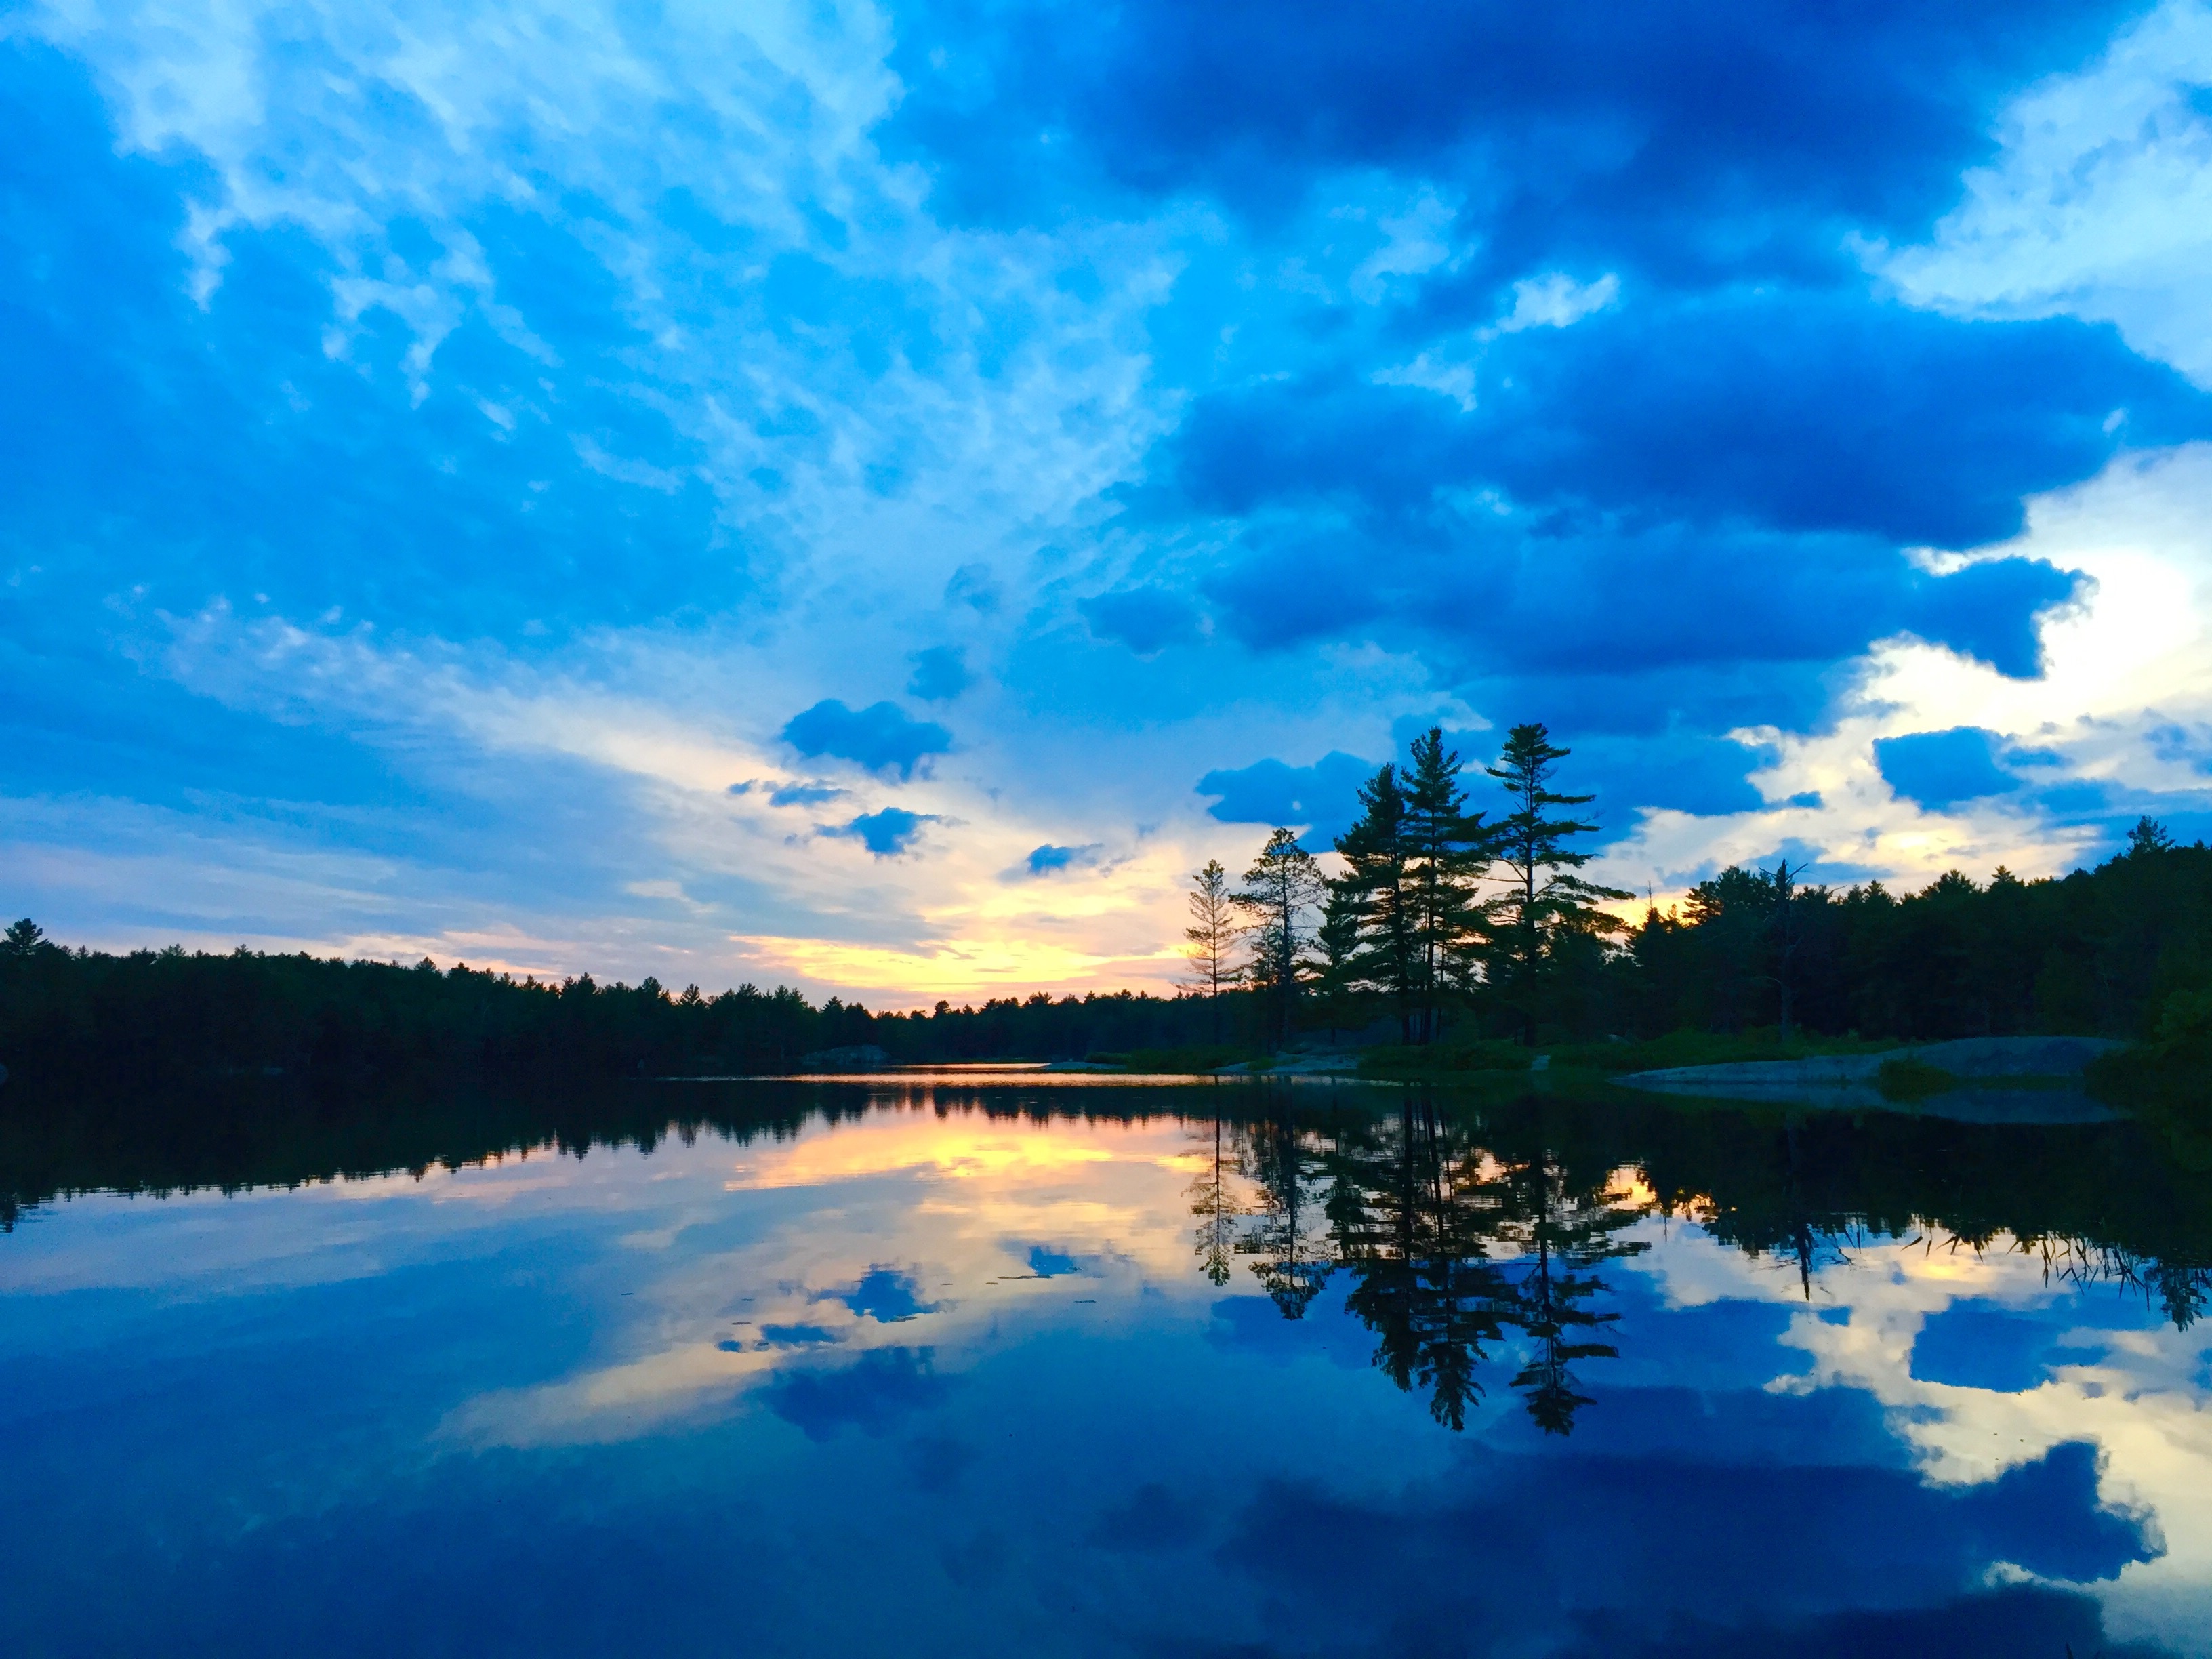
tree, horizon, cloud, sky, sunrise, sunset, sunlight, morning, lake, dawn, atmosphere, panorama, dusk, evening, reflection, reservoir, loch, computer wallpaper